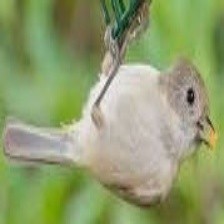
Species: VERDIN
Scientific name: AURIPARUS FLAVICEPS